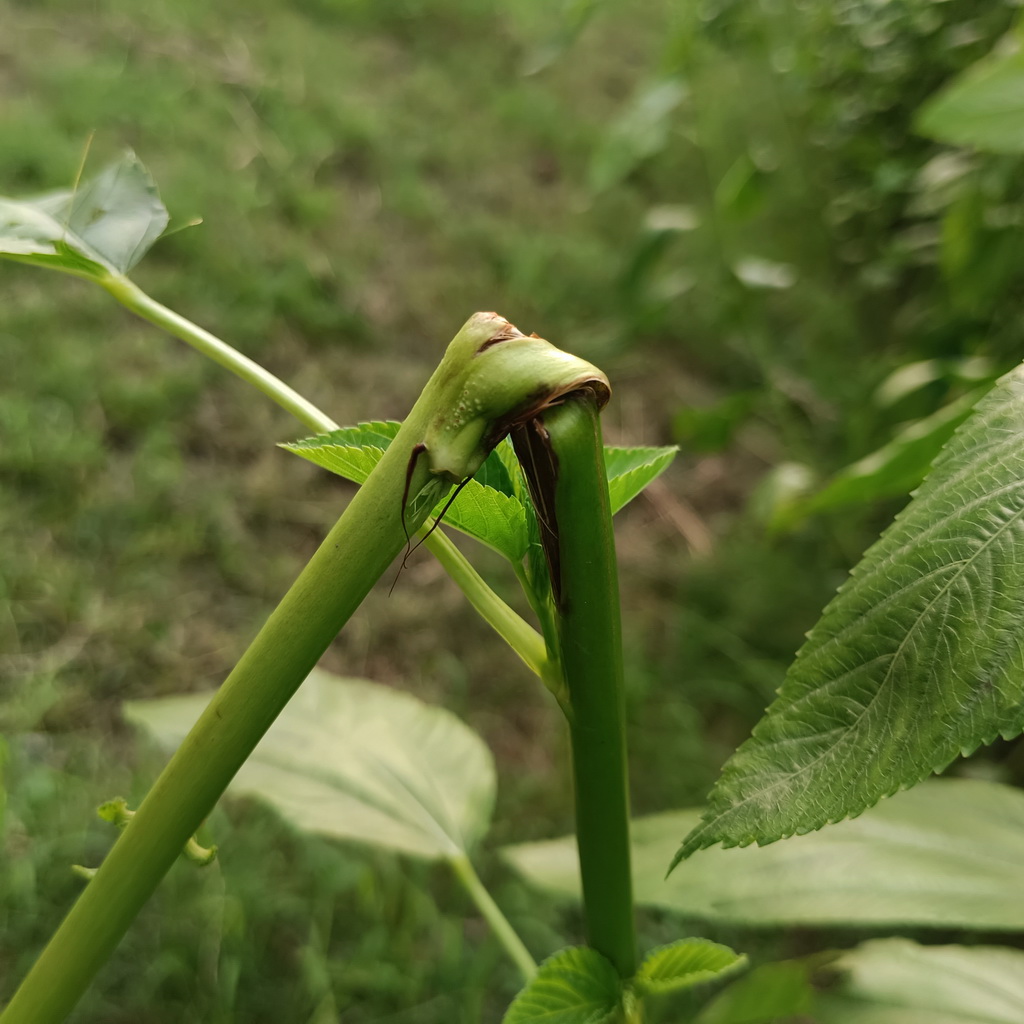
Label: Stem Soft Rot